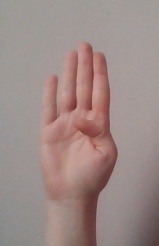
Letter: kaaf